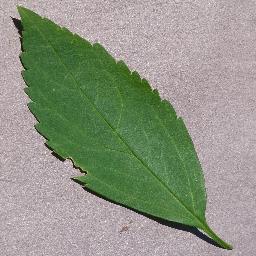
Label: Cherry___healthy